List of track gauges

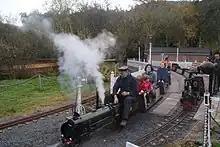
Train with model Southern Railway Schools class

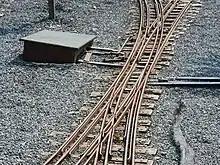
Triple-gauge pointwork ( in, 5 in, and in) on the Orchid Line. The upper right branch does not include the in gauge.

For ridable miniature railways and minimum-gauge railways, the gauges are overlapping. There are also some extreme narrow-gauge railways listed. See: Distinction between a ridable miniature railway and a minimum-gauge railway for clarification.